György Udvardy

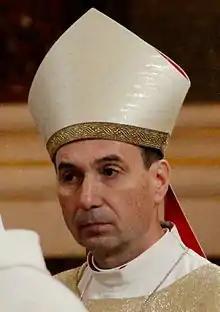

György Udvardy (born 14 May 1960) is a Hungarian prelate, who was appointed Archbishop of Veszprém by Pope Francis on 12 July 2019. He has been a bishop since 2004.